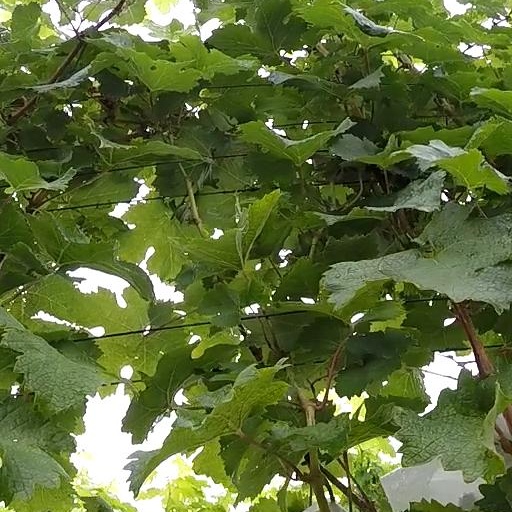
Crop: grape